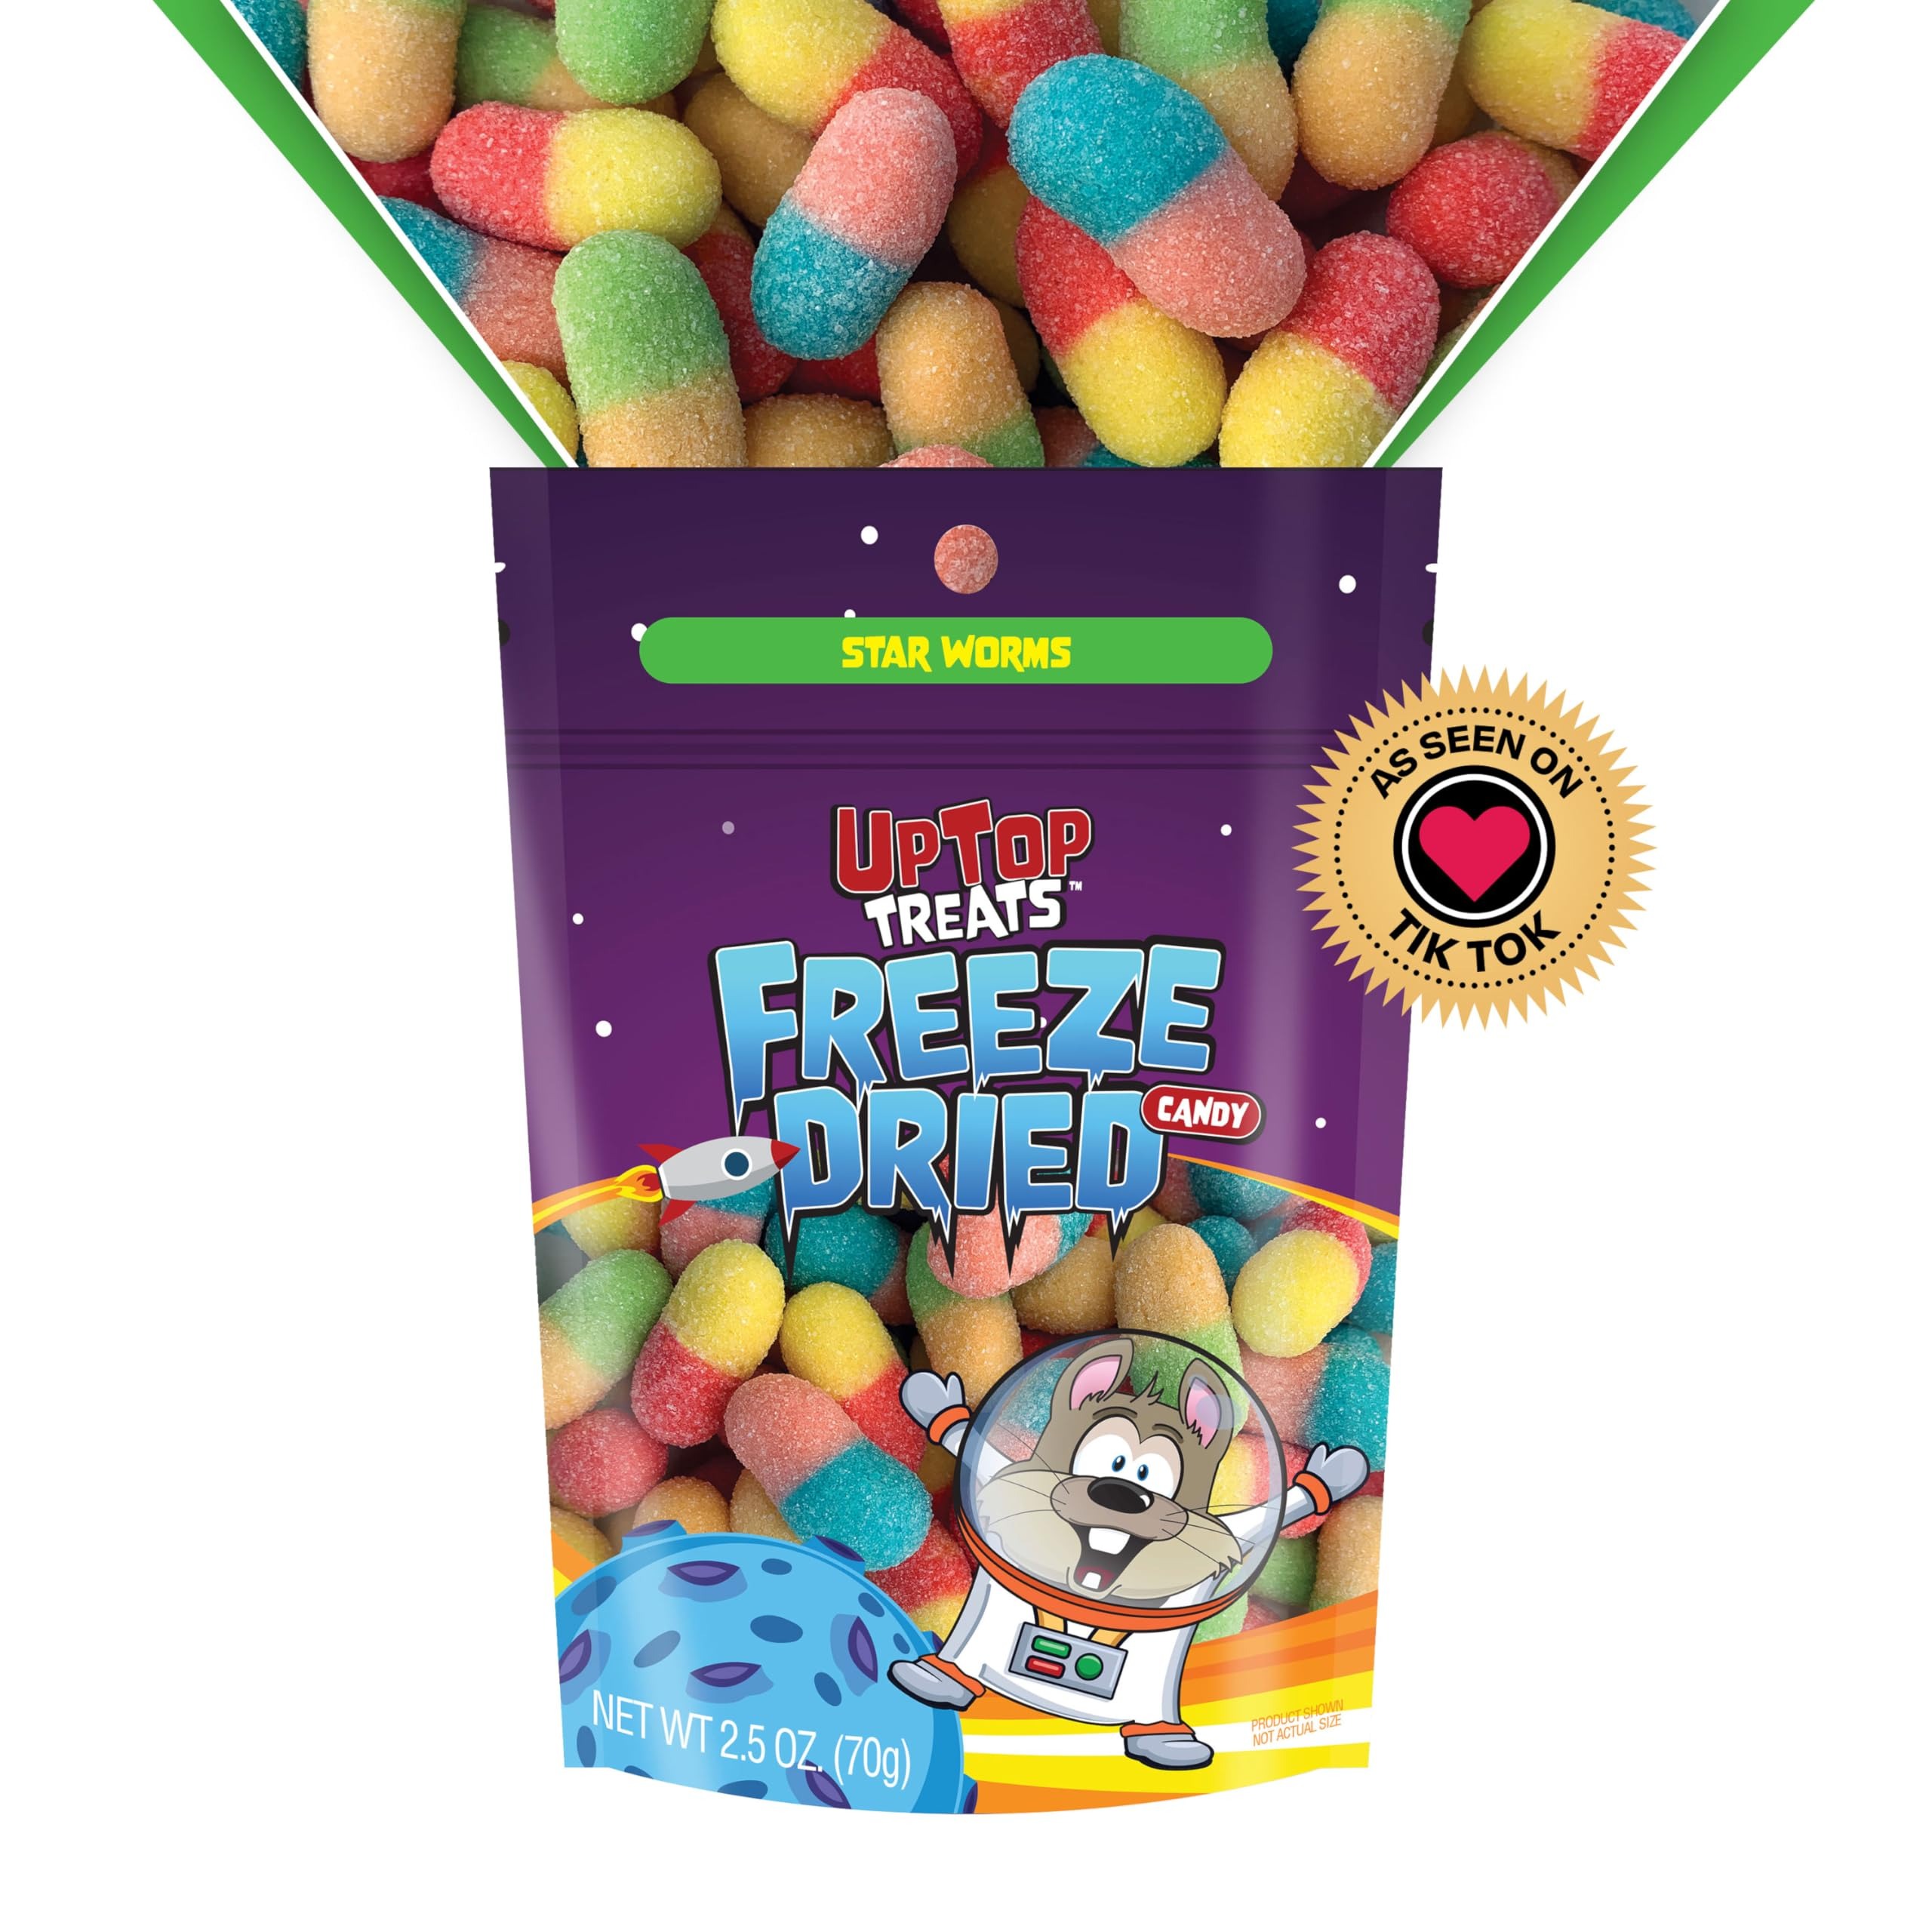
Item Name: Star Worms - UpTop Treats Freeze Dried Candy, Crunchy Sour Gummy Worms for ASMR, Tart Neon Sour Candy Mini Gummies, Snacks for Kids & Adults, Made in the USA, Small Bag for On The Go, 2.5oz
Bullet Point 1: FREEZE DRIED STAR WORMS: The succulently sour gummy Star Worms will give your taste buds a quick jolt, and your ears a desirable crunch. Don't settle for boring snacks when you can embark on an intergalactic flavor adventure with Star Worms.
Bullet Point 2: ELEVATING THE SNACK GAME: Your favorite candy, but better. The candy you know and love is now a crunchy treat with an aftertaste of pure nostalgia. Fun for ASMR & TikTok trends!
Bullet Point 3: HOW FREEZE DRYING WORKS: The freeze drying process is a special temperature dehydration that removes nearly all moisture in the candy resulting in a light and tasty crunchy treat suitable for backpacking, camping, or for those who want a unique take on a classic candy!
Bullet Point 4: MADE IN THE USA: We actively seek out USA-based manufacturing and packing partners to source & pack treats to include candies, trail mix, freeze dried candy, edible glitter, and sprinkles. Our freeze dry candy also comes in a small on the go bag!
Bullet Point 5: WHY UPTOP TREATS? UpTop Treats is a family, woman, and veteran-owned business based in Monument, Colorado.
Product Description: Star Worms - UpTop Treats Freeze Dried Candy, Crunchy Sour Gummy Worms for ASMR, Tart Neon Sour Candy Mini Gummies, Snacks for Kids & Adults, Made in the USA, Small Bag for On The Go, 2.5oz
Value: 2.5
Unit: Ounce

Price: 7.49